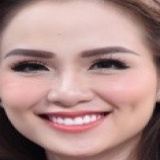
hoa hậu Lưu Thị Diễm Hương